2022 Lebanese general election

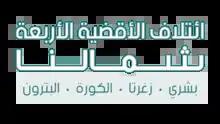
Shamaluna campaign logo

Shamalouna is a newly established coalition formed by independent groups from the North III electoral district (Bcharre-Zghorta-Batroun-Koura). Currently, the coalition consists of: Osos (Foundations), Koura Independent Community, Al Fekr El Horr (Free Thought), and Al Mashrou’ Al Badeel (The Alternative Project).The coalition took a pioneering unique step to choose its candidates; a round of primary elections through which voters selected their candidates. The primary elections were open to all change groups with no affiliation to mainstream political parties.